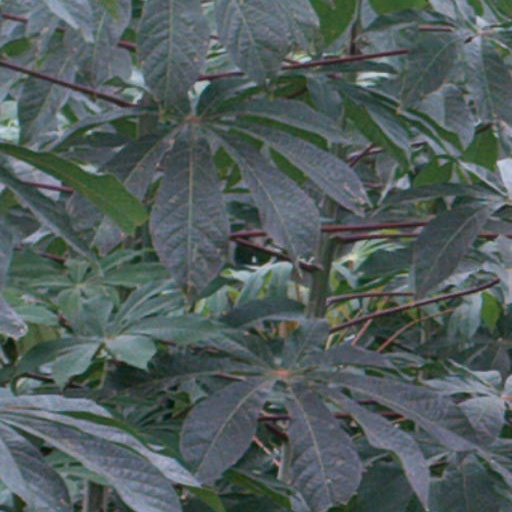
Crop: cassava